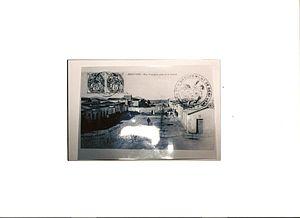
Rue principale de Berguent à l'époque du protectorat français.
'Aïn Beni Mathar ou Berguem est une commune du Maroc, située dans la région de l'Oriental, située à 81 km au sud d'Oujda et à 36 km de la frontière algérienne. Lors du recensement de 2014, elle est peuplée de 16 289 habitants.